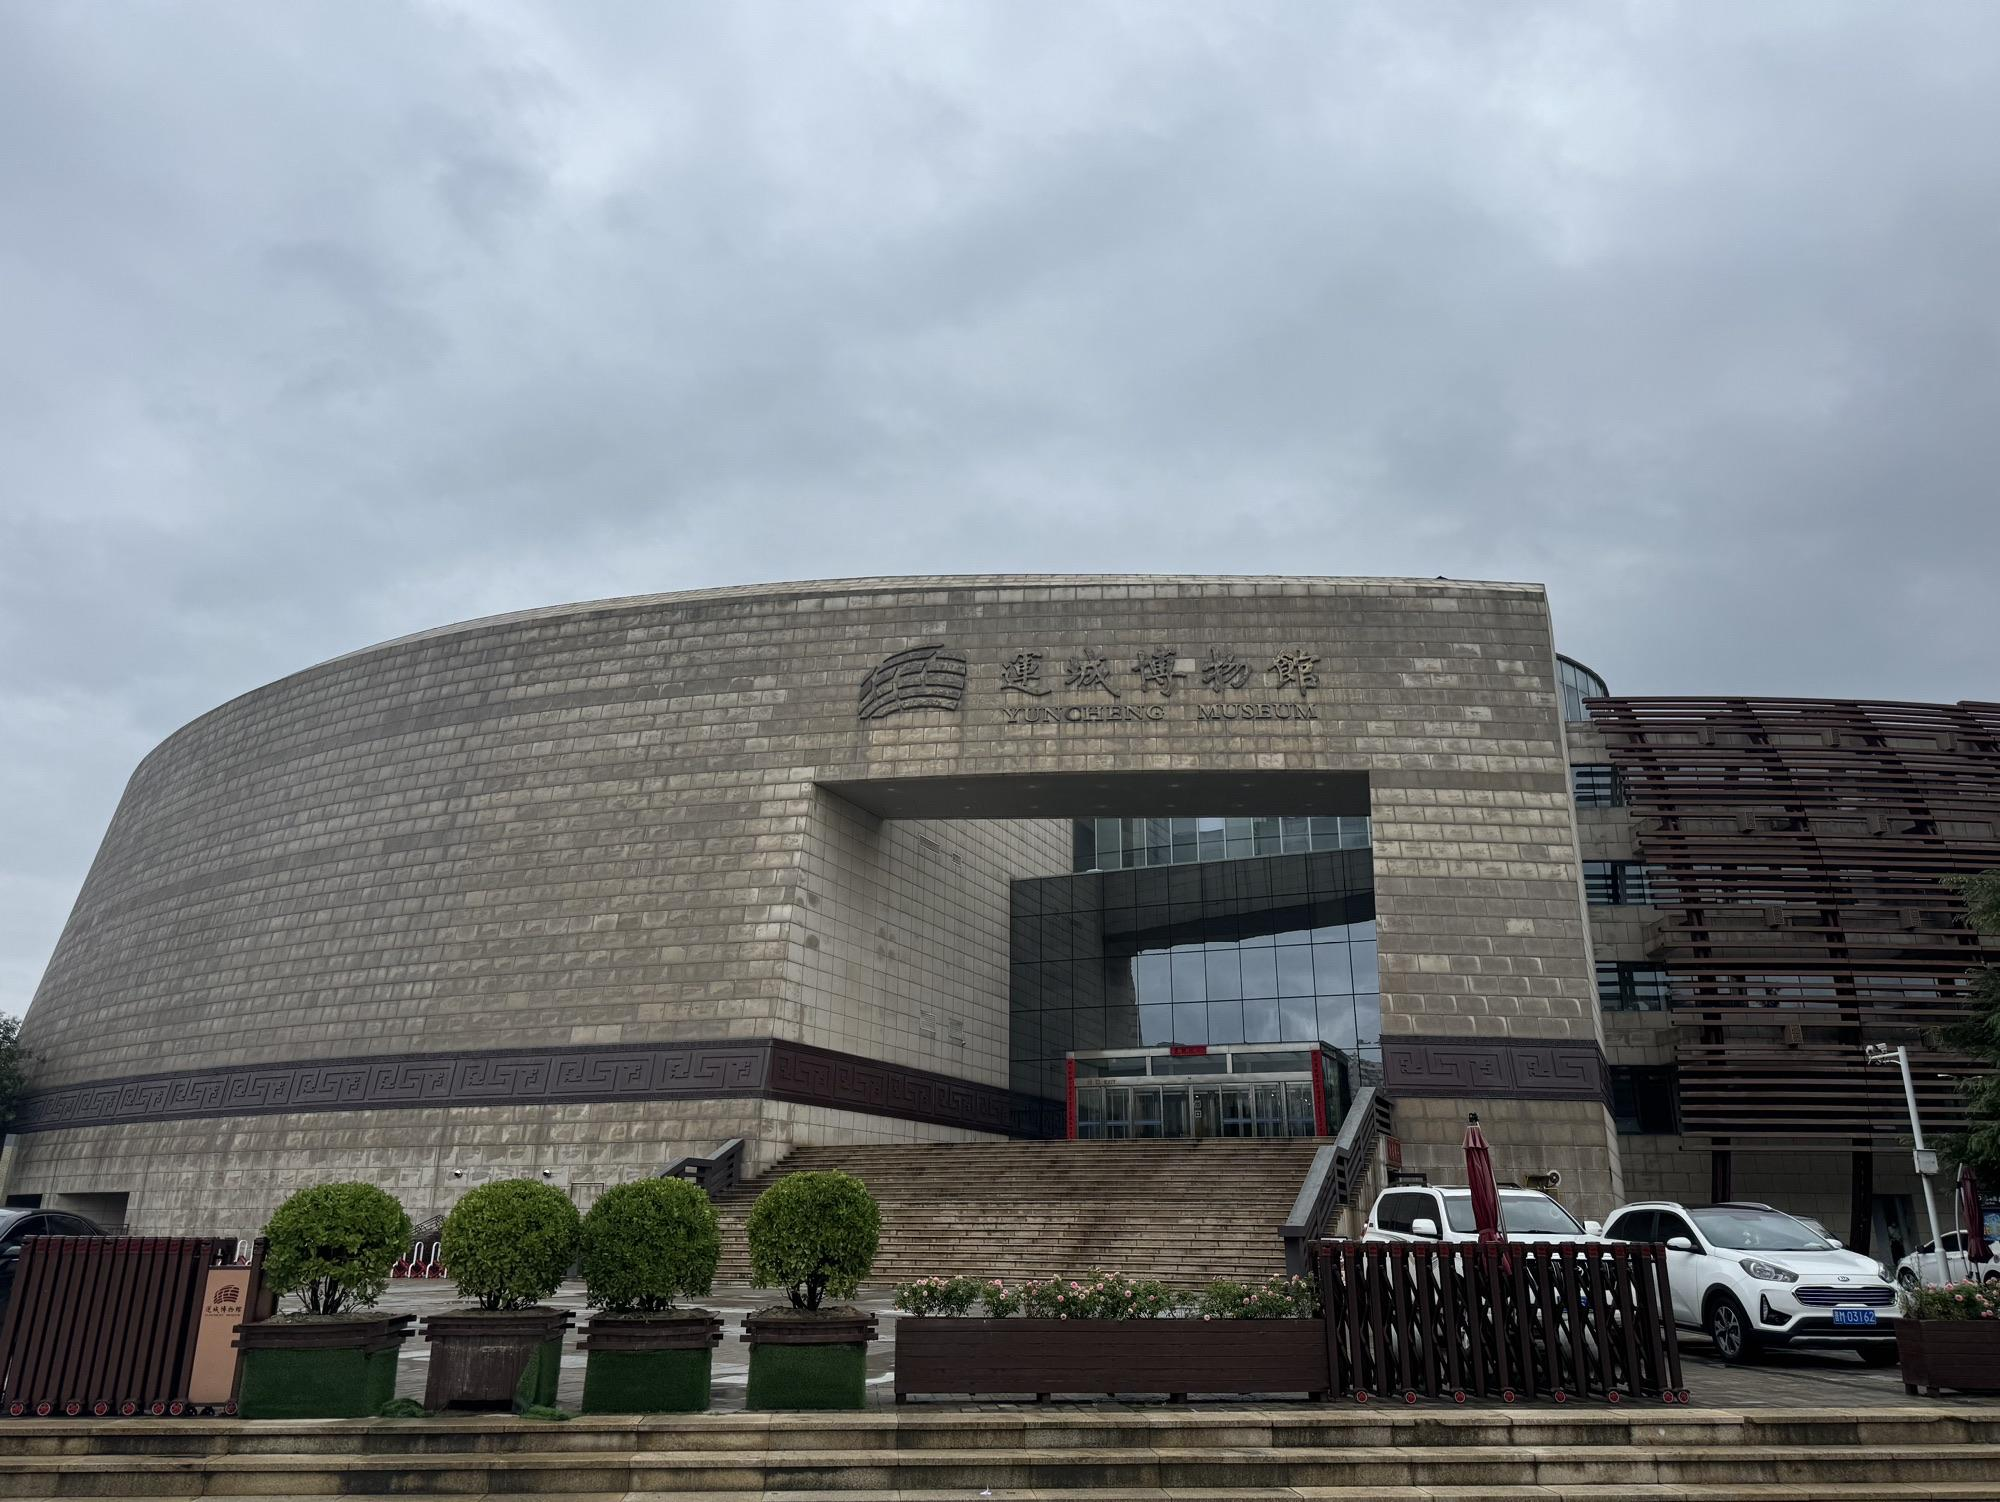
地标名称：运城博物馆
所在城市：运城市·盐湖区